Taxus baccata

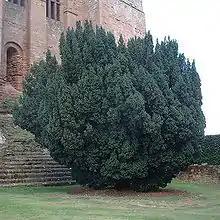
An Irish yew ("Taxus baccata" 'Fastigiata') planted at Kenilworth Castle

Today European yew is widely used in landscaping and ornamental horticulture. Due to its dense, dark green, mature foliage, and its tolerance of even very severe pruning, it is used especially for formal hedges and topiary. Its relatively slow growth rate means that in such situations it needs to be clipped only once per year (in late summer).